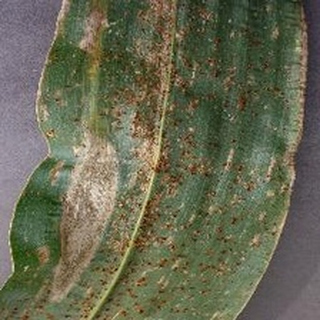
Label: corn_northern_leaf_blight